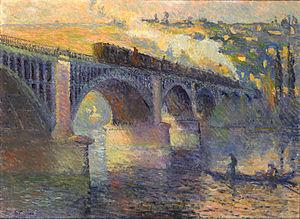
Robert Antoine Pinchon est un peintre postimpressionniste de la deuxième génération de l'École de Rouen. Dès l'âge de dix-neuf, il a travaillé dans un style fauve, mais n'a jamais dévié dans le cubisme, et, contrairement à d'autres, n'a jamais constaté que le postimpressionnisme ne remplissait pas ses besoins artistiques. Vers 1903, le grand amateur d'art François Depeaux le remarque. Chez Depeaux, Robert Antoine Pinchon a maintes fois l'occasion de converser avec Albert Lebourg, Camille Pissarro et Claude Monet. Monet qui le définit ainsi : « Une étonnante patte au service d'un œil surprenant ».